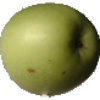
Label: apple_granny_smith